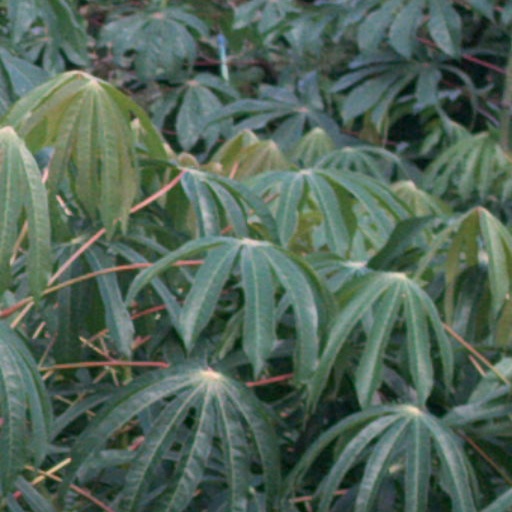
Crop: cassava